Ranks and insignia of the German Red Cross

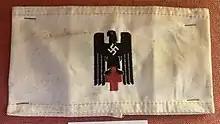
Armband with the DRK version of the "eagle-and-swastika"

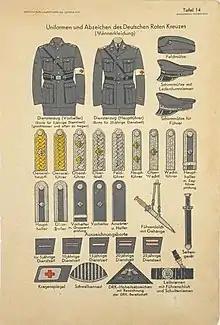
Uniforms and rank insignia of male members of the German Red Cross during World War II. Book plate from "Deutsche Uniformen" ("German Uniforms") published around 1942

Men's uniforms and insignia of the German Red Cross ("Deutsches Rotes Kreuz", DRK) during the Nazi era would include helmets with special decals with the Red Cross eagle. Likewise, belt buckles were also issued with the same eagle.